Shōwa Station (Kanagawa)

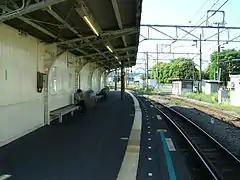

Shōwa Station has a single side platform serving bi-directional traffic. The station is unattended.